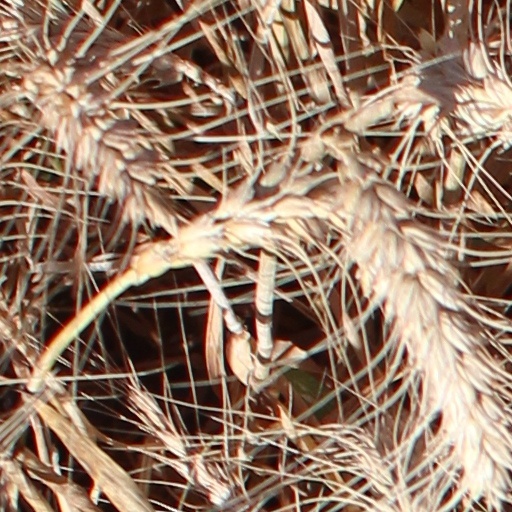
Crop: wheat